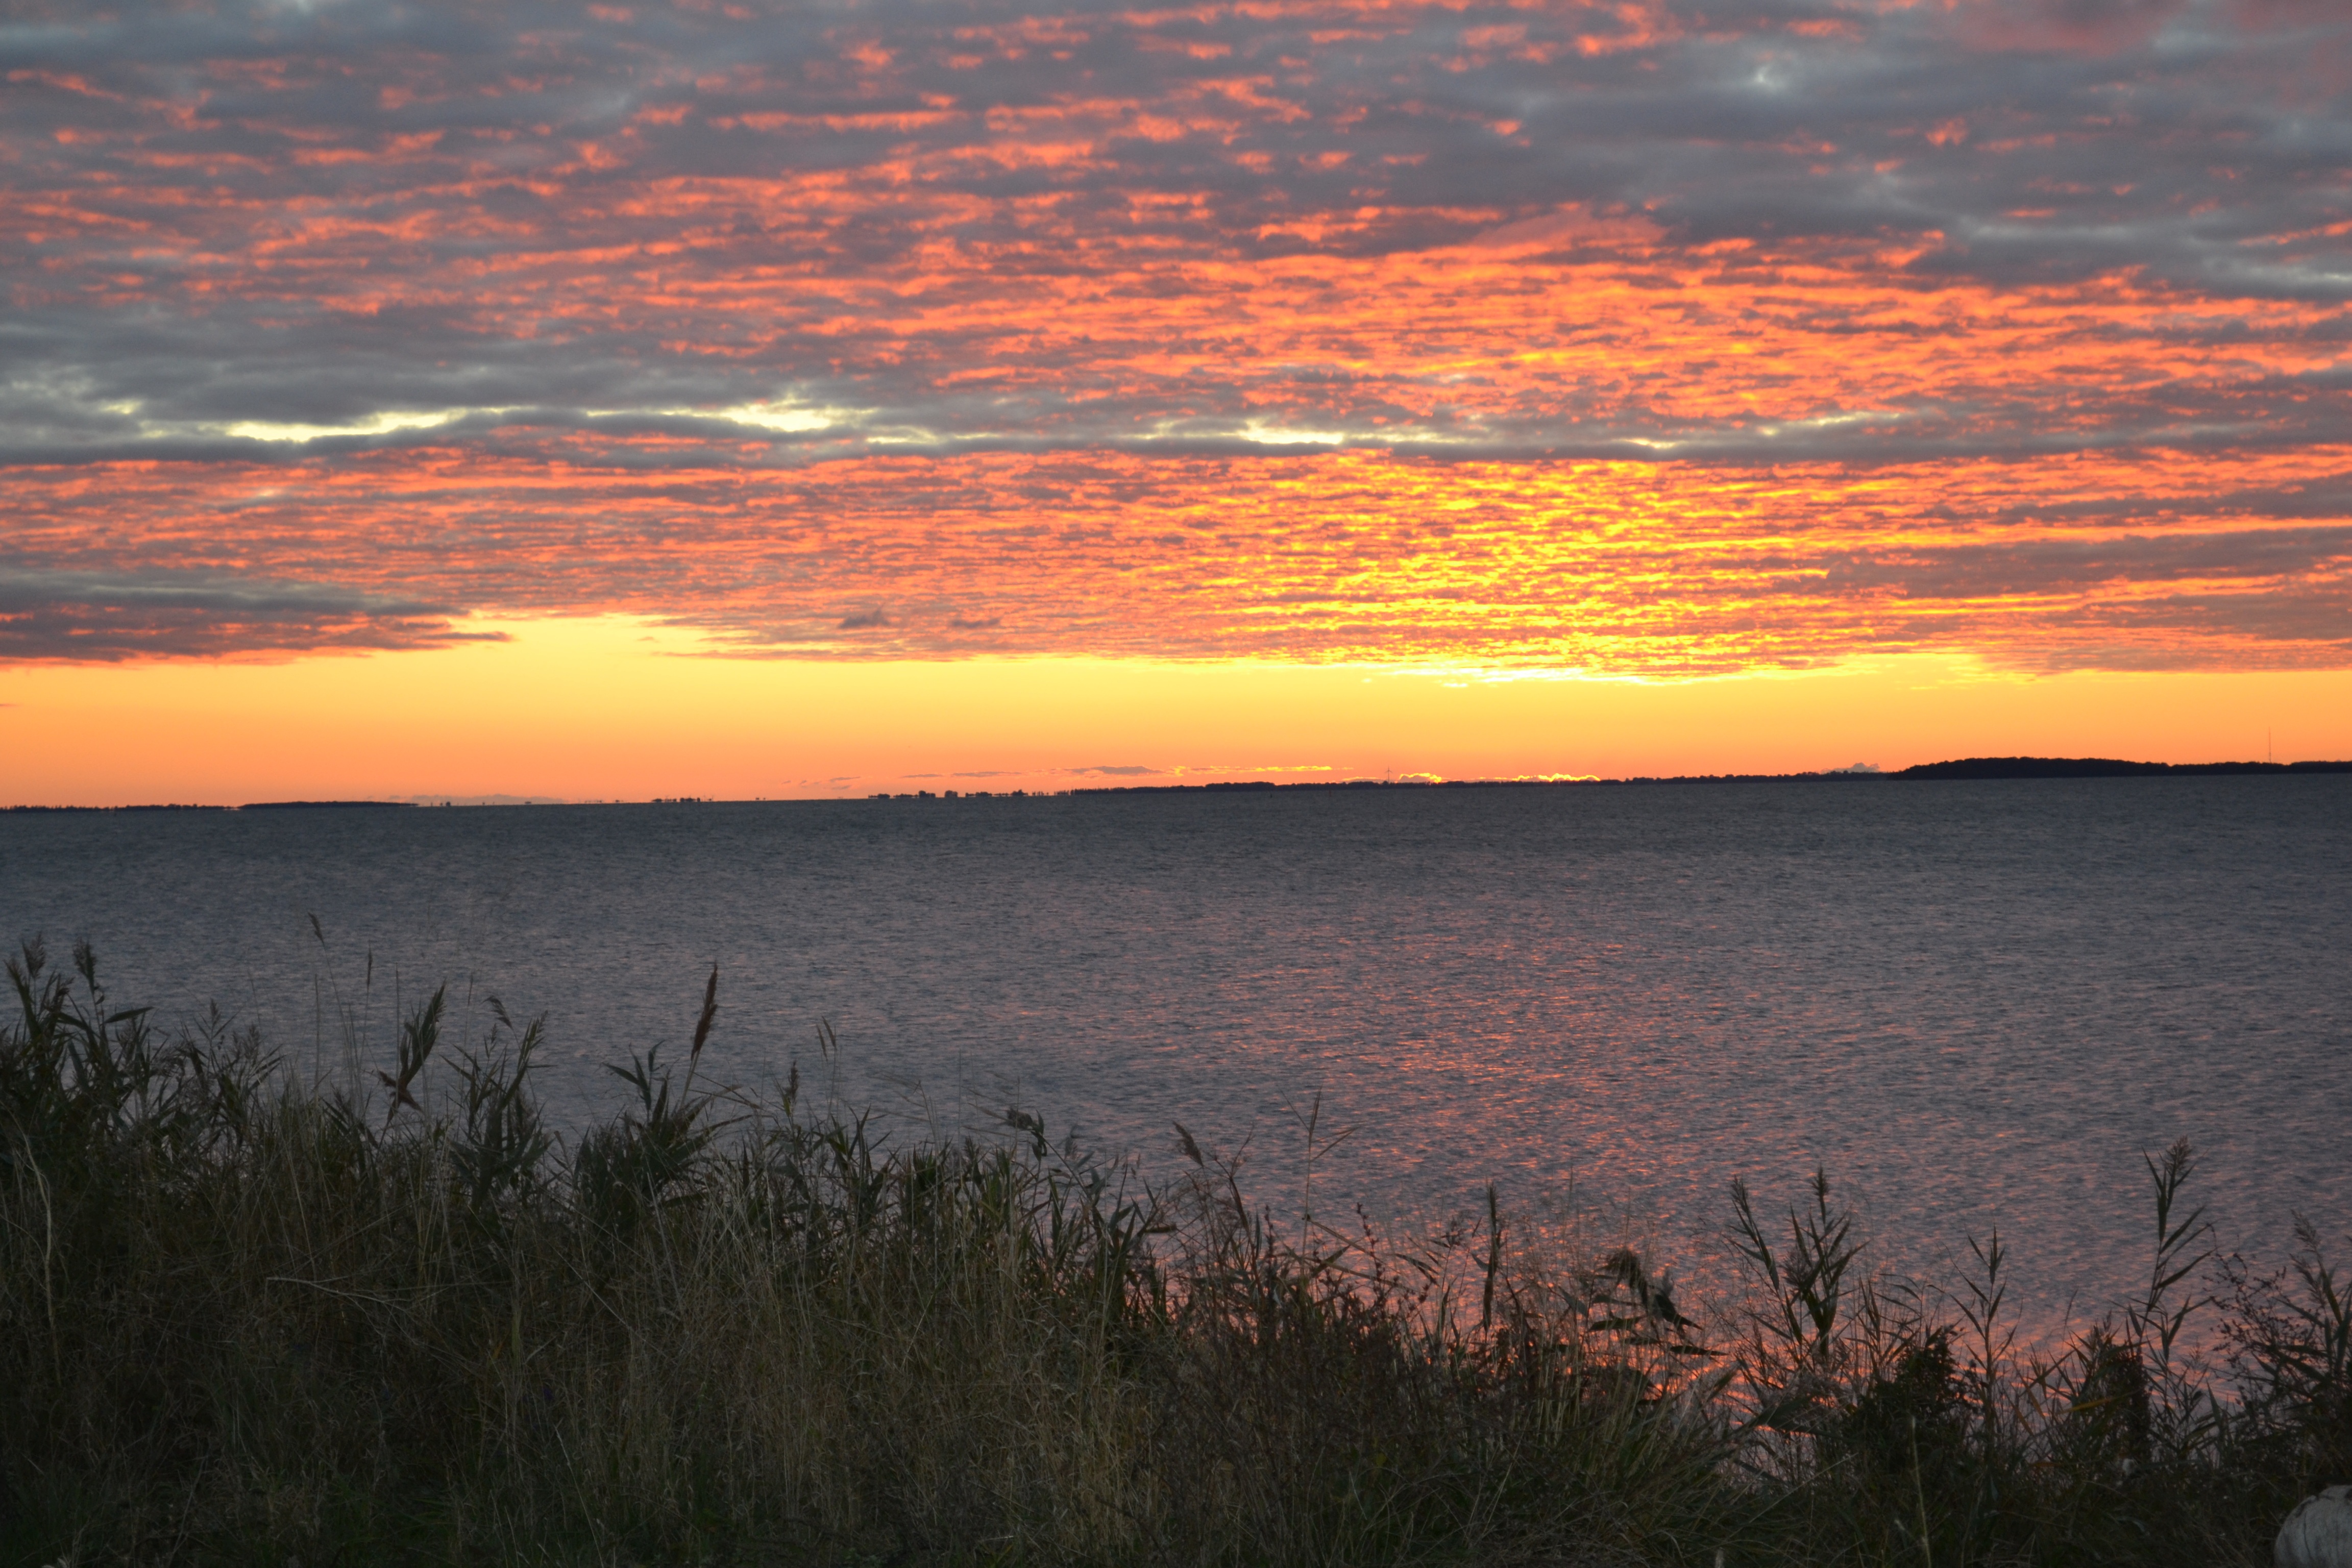
sea, coast, water, ocean, horizon, cloud, sky, sun, sunrise, sunset, prairie, morning, hill, dawn, dusk, evening, loch, afterglow, atmospheric phenomenon, red sky at morning